West Brompton

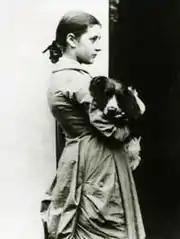
Beatrix Potter, aged fifteen with her spaniel, Spot, c.1881

Sir John Fowler, 1st Baronet, a civil engineer from Yorkshire took over as consulting engineer of the Metropolitan and District Railway following the early death of Brunel and was active in the area laying down tracks and building bridges and leading to the establishment in 1869 of the Lillie Bridge Depot and Railway Engineering works, currently being demolished to make way for a high rise development. Among his many famous designs is the West Brompton station opened in 1865. Fowler, like many people who contributed to the early development of the West Brompton area, is buried in Brompton Cemetery. Fortuitously, 16-18 Empress Place (at risk) housed, at the turn of the last century, the former engineering headquarters of the Great Northern, Piccadilly and Brompton Railway, from where the westward expansion of the Piccadilly line was planned and carried out.